Baoding railway station

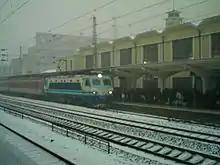
Platform of the station in 2007

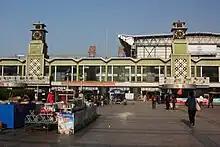
The former east station building, which was completed in 1972 and demolished in 2013.

In April 1897, construction of the Lugou Bridge–Baoding section of the Luhan Railway (also known as Jinghan Railway, now the northern section of Beijing–Guangzhou railway) began. Lugou Bridge, precisely 20 km away from the City of Beijing, was chosen as the starting point of the railway because the Empress Dowager Cixi forbid the construction of railroads within 20 km from the City of Beijing. This section of the railway, called the Lubao section, was 132.7 km long, and was the first section of the Luhan Railway. Track-laying was completed in January 1899. On 22 January 1899, Baodingfu Station was opened, and the section of the railway began operation on 1 February. At its opening, the station consisted of a waiting hall, a ticket office and a simple footbridge for passenger service. It also had a freight yard, which consisted of a storeroom, platform and tracks for freight service. Notably, in the early days of the station, passenger trains ran only during the day and would stop for the night. Passengers would unload, and then board the train the next morning to continue the journey. Day-and-night train service was introduced to the station in 1913.